Vágs Kappróðrarfelag

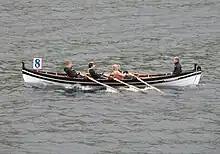
Royndin Fríða, one of the boats of Vágs Kappróðrarfelag.

Vágs Kappróðrarfelag (Vágur Rowing Club) is a Faroese rowing club from Vágur in Suðuroy, which was founded in July 1943.